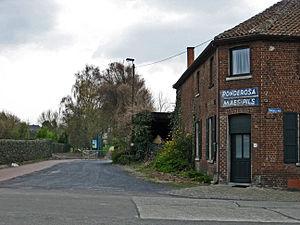
Moorsel est un village de la commune néerlandophone de Tervuren dans la province du Brabant flamand, Région flamande, Belgique. Il est situé à 14 km de Bruxelles et à 14 km de Louvain.